Electric aircraft

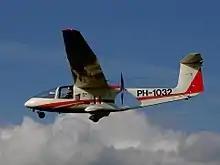
The Militky MB-E1, a converted Brditschka HB-3 motor glider (later HB-23 pictured) was the first full-size electric aircraft

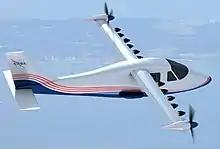
NASA developed the X-57 Maxwell from a Tecnam P2006T

On 21 October 1973, the Militky MB-E1, a Brditschka HB-3 motor glider converted by Fred Militky and piloted by Heino Brditschka, flew for 9 minutes from Linz in Austria: the first electric aircraft to fly under its own power with a person on board, powered by Nickel–cadmium batteries (NiCad). NiCad batteries have a higher energy density than lead–acid batteries, needed to power a heavier than air aircraft.